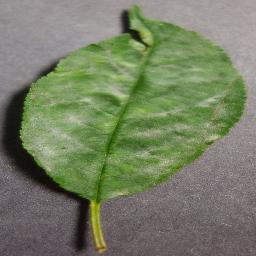
Label: Cherry___Powdery_mildew